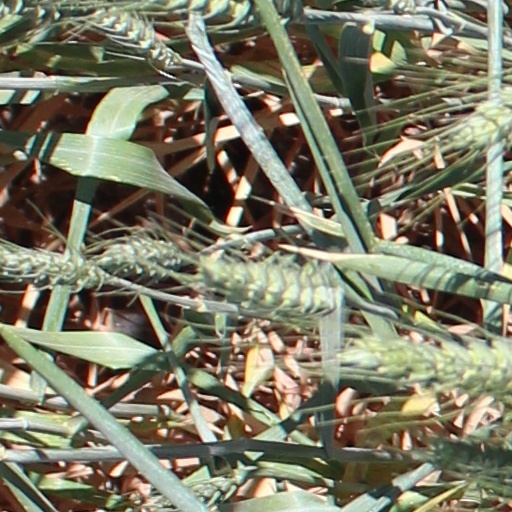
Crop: wheat